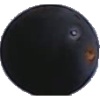
Label: blue_grape